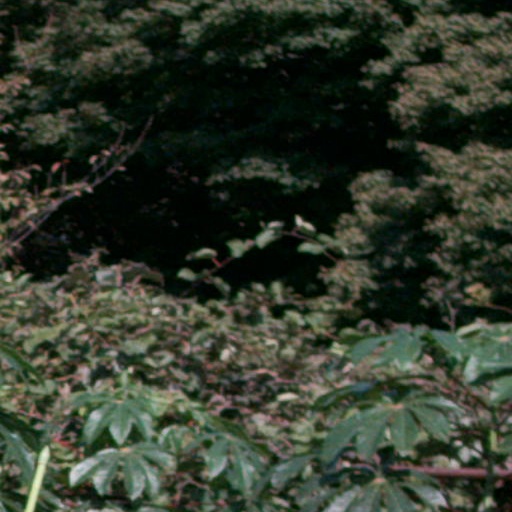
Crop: cassava